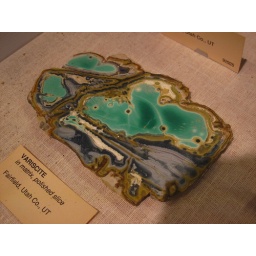
flying above the clouds